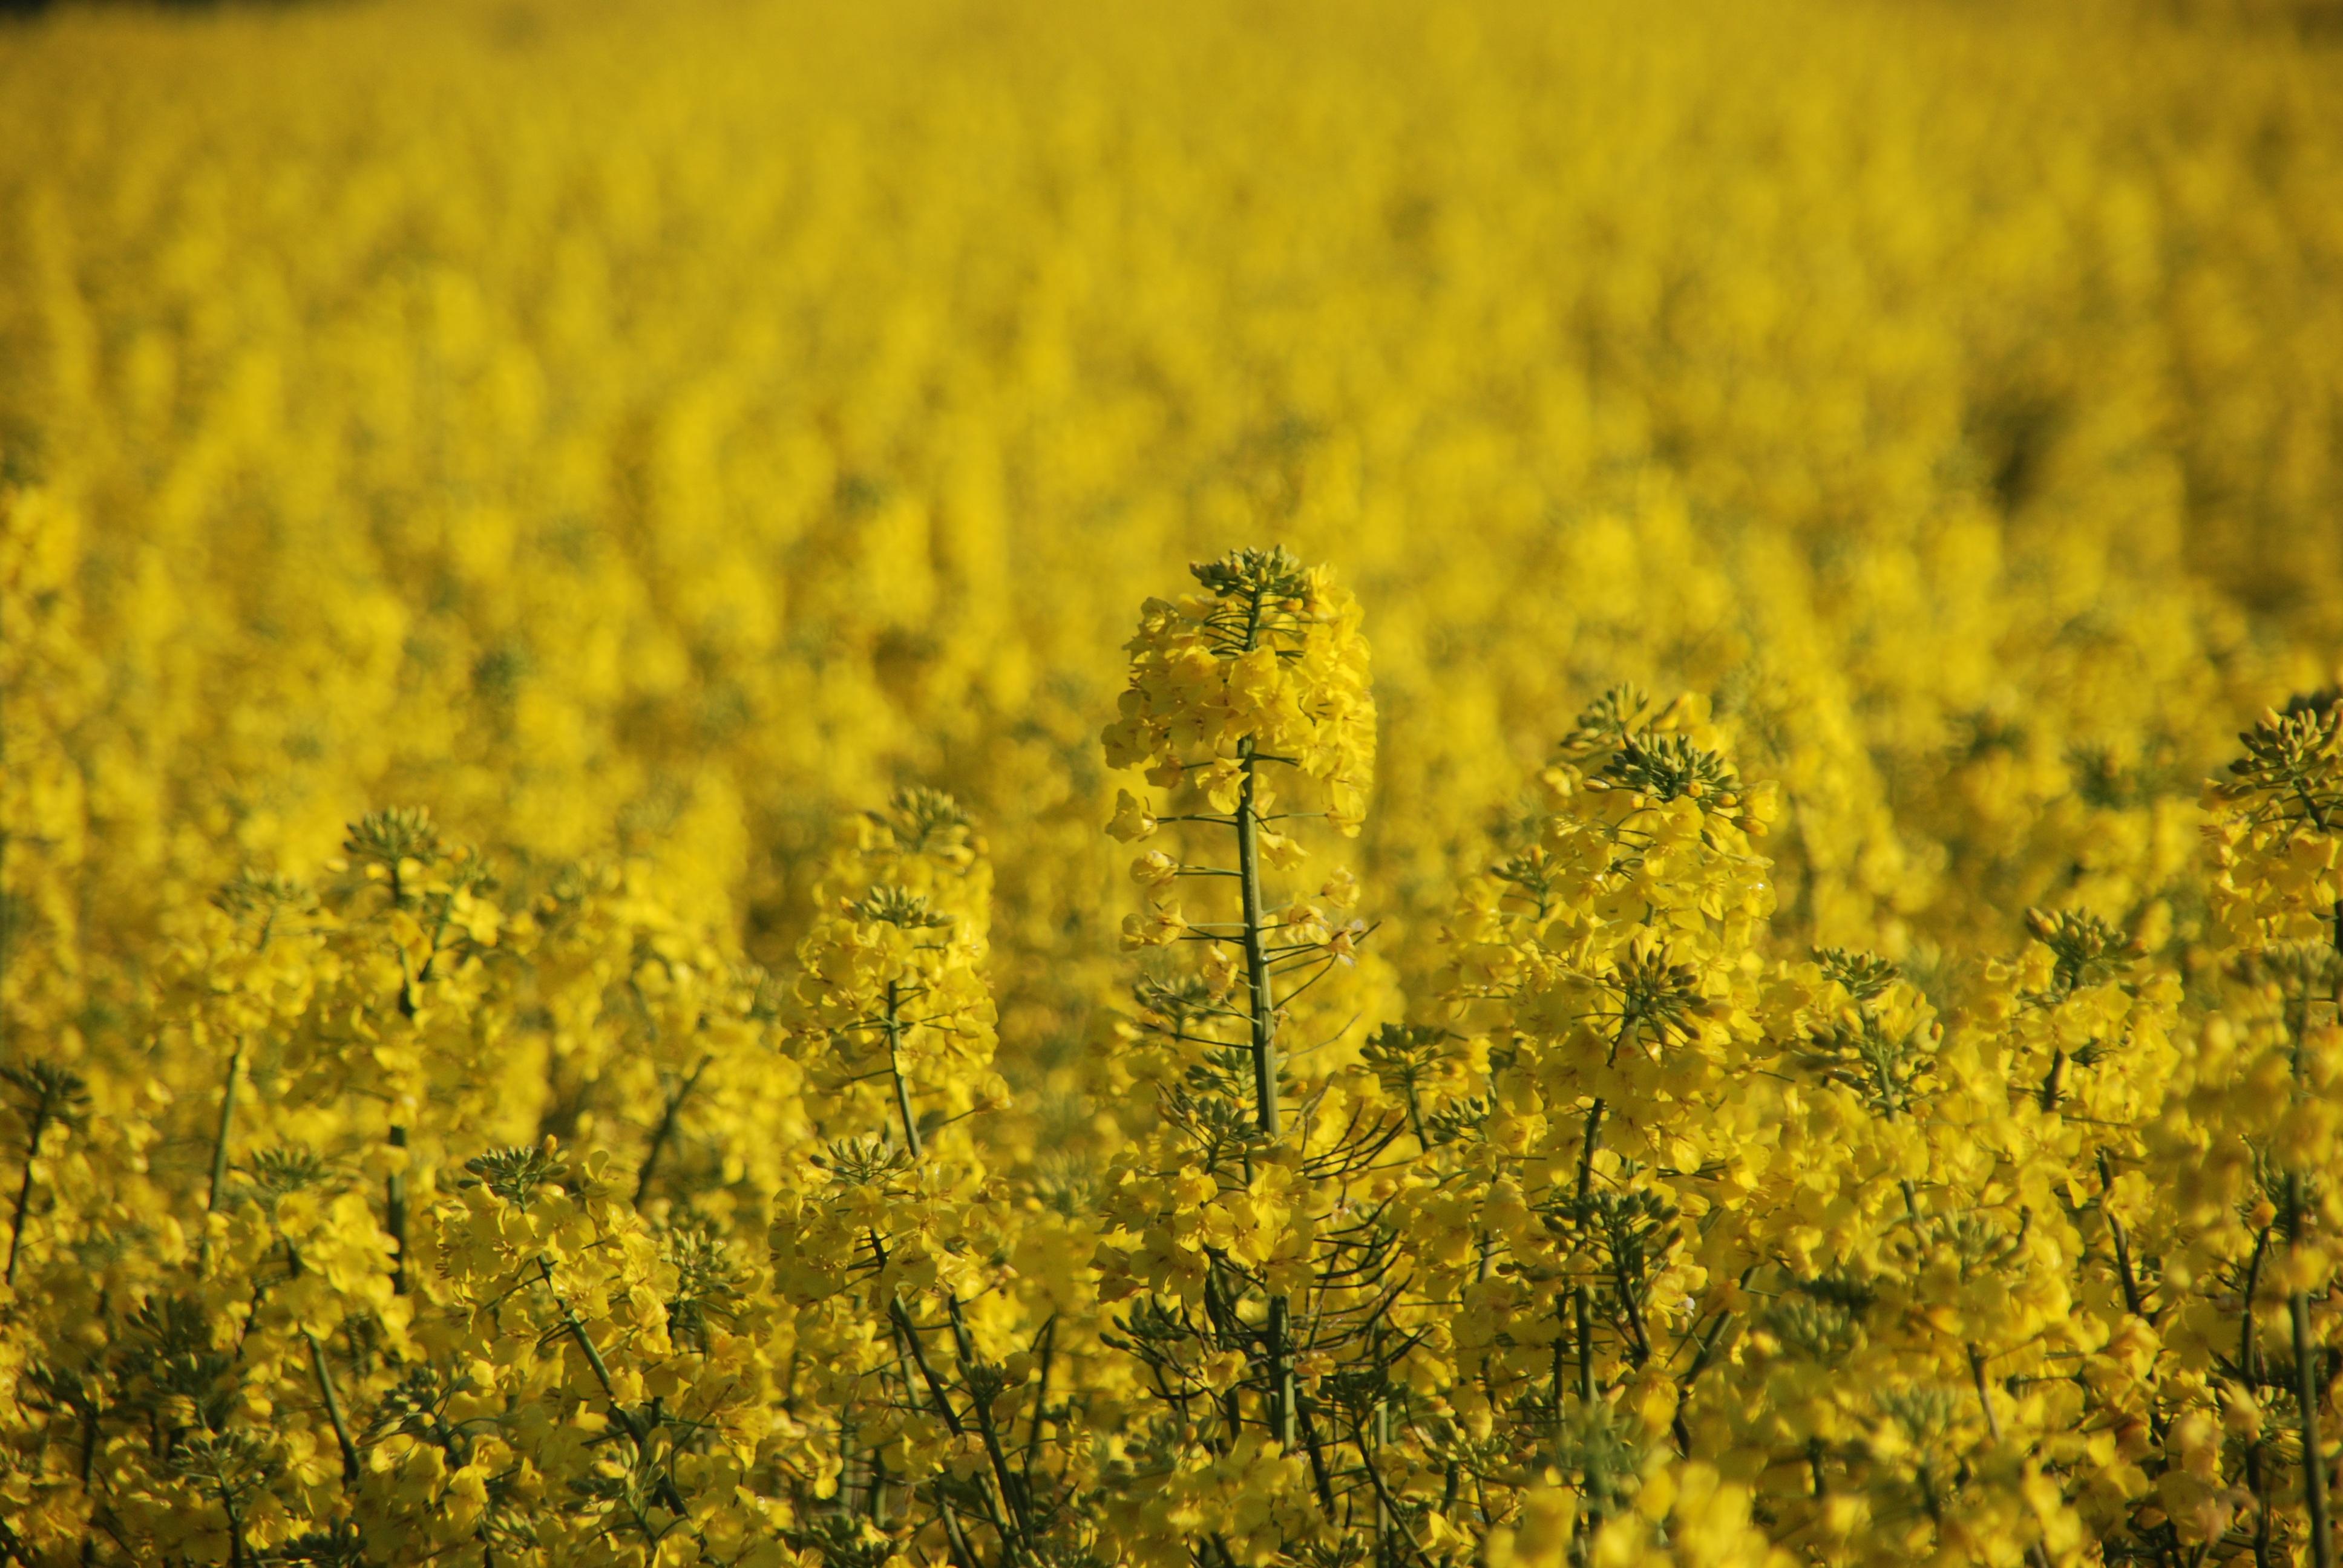
nature, plant, field, flower, food, produce, vegetable, crop, yellow, agriculture, rapeseed, agricultural, canola, mustard, brassica, bees, flowering plant, grass family, land plant, mustard plant, mustard and cabbage family, brassica rapa